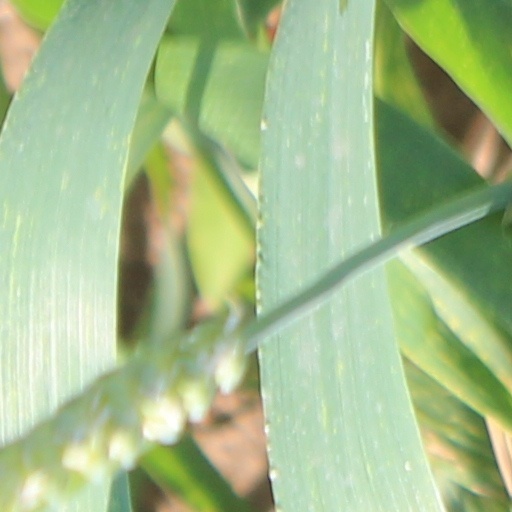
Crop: wheat